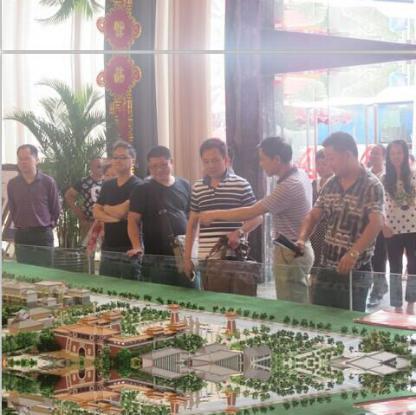
Objects in the image:
label: helmet
label: head
label: head
label: head
label: head
label: head
label: head
label: head
label: head
label: head